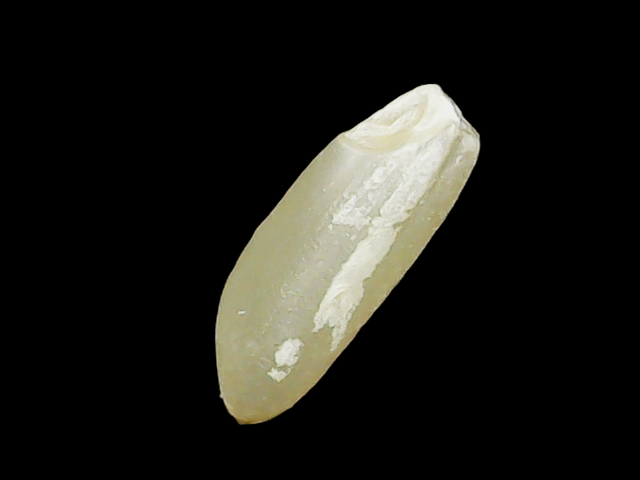
Rice variety: Binadhan12